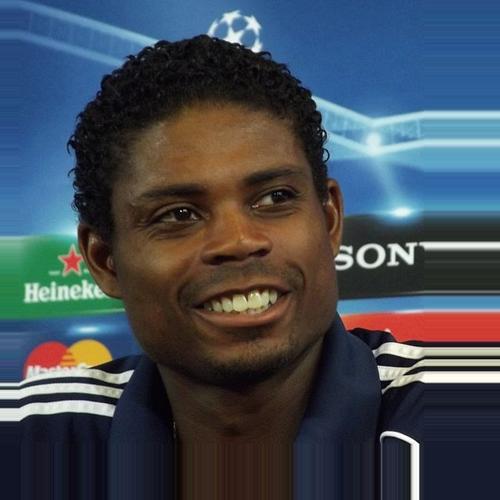
Age: 32